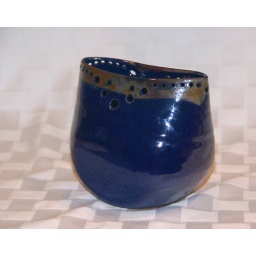
blue glaze, with a weird raspberry glaze on top. would be nice with flowers in it